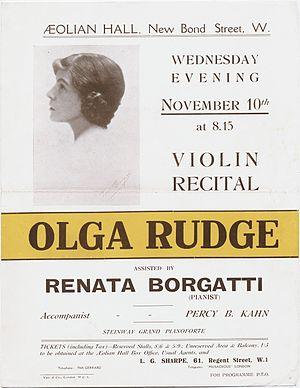
Olga Rudge née à Youngstown, dans l'Ohio, aux États-Unis, le 13 avril 1895 et décédée le 15 mars 1996 à Tirolo, est une violoniste américaine.